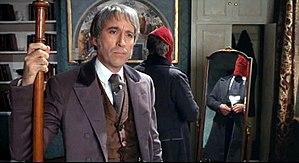
Le Cercueil vivant est un film britannique de Gordon Hessler, sorti en 1969.